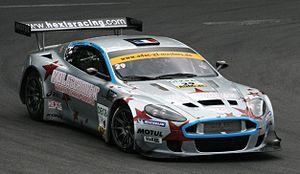
Aston Martin Racing DBRS9 au circuit Norisring en Allemagne
L'ADAC GT Masters est une compétition automobile allemande organisée depuis 2007 sous l'égide de l'ADAC.
Aston Martin Racing est une écurie anglaise de course automobile créée en 2004 à partir d'un partenariat entre le fabricant d'automobiles de luxe Aston Martin et le préparateur automobile Prodrive.